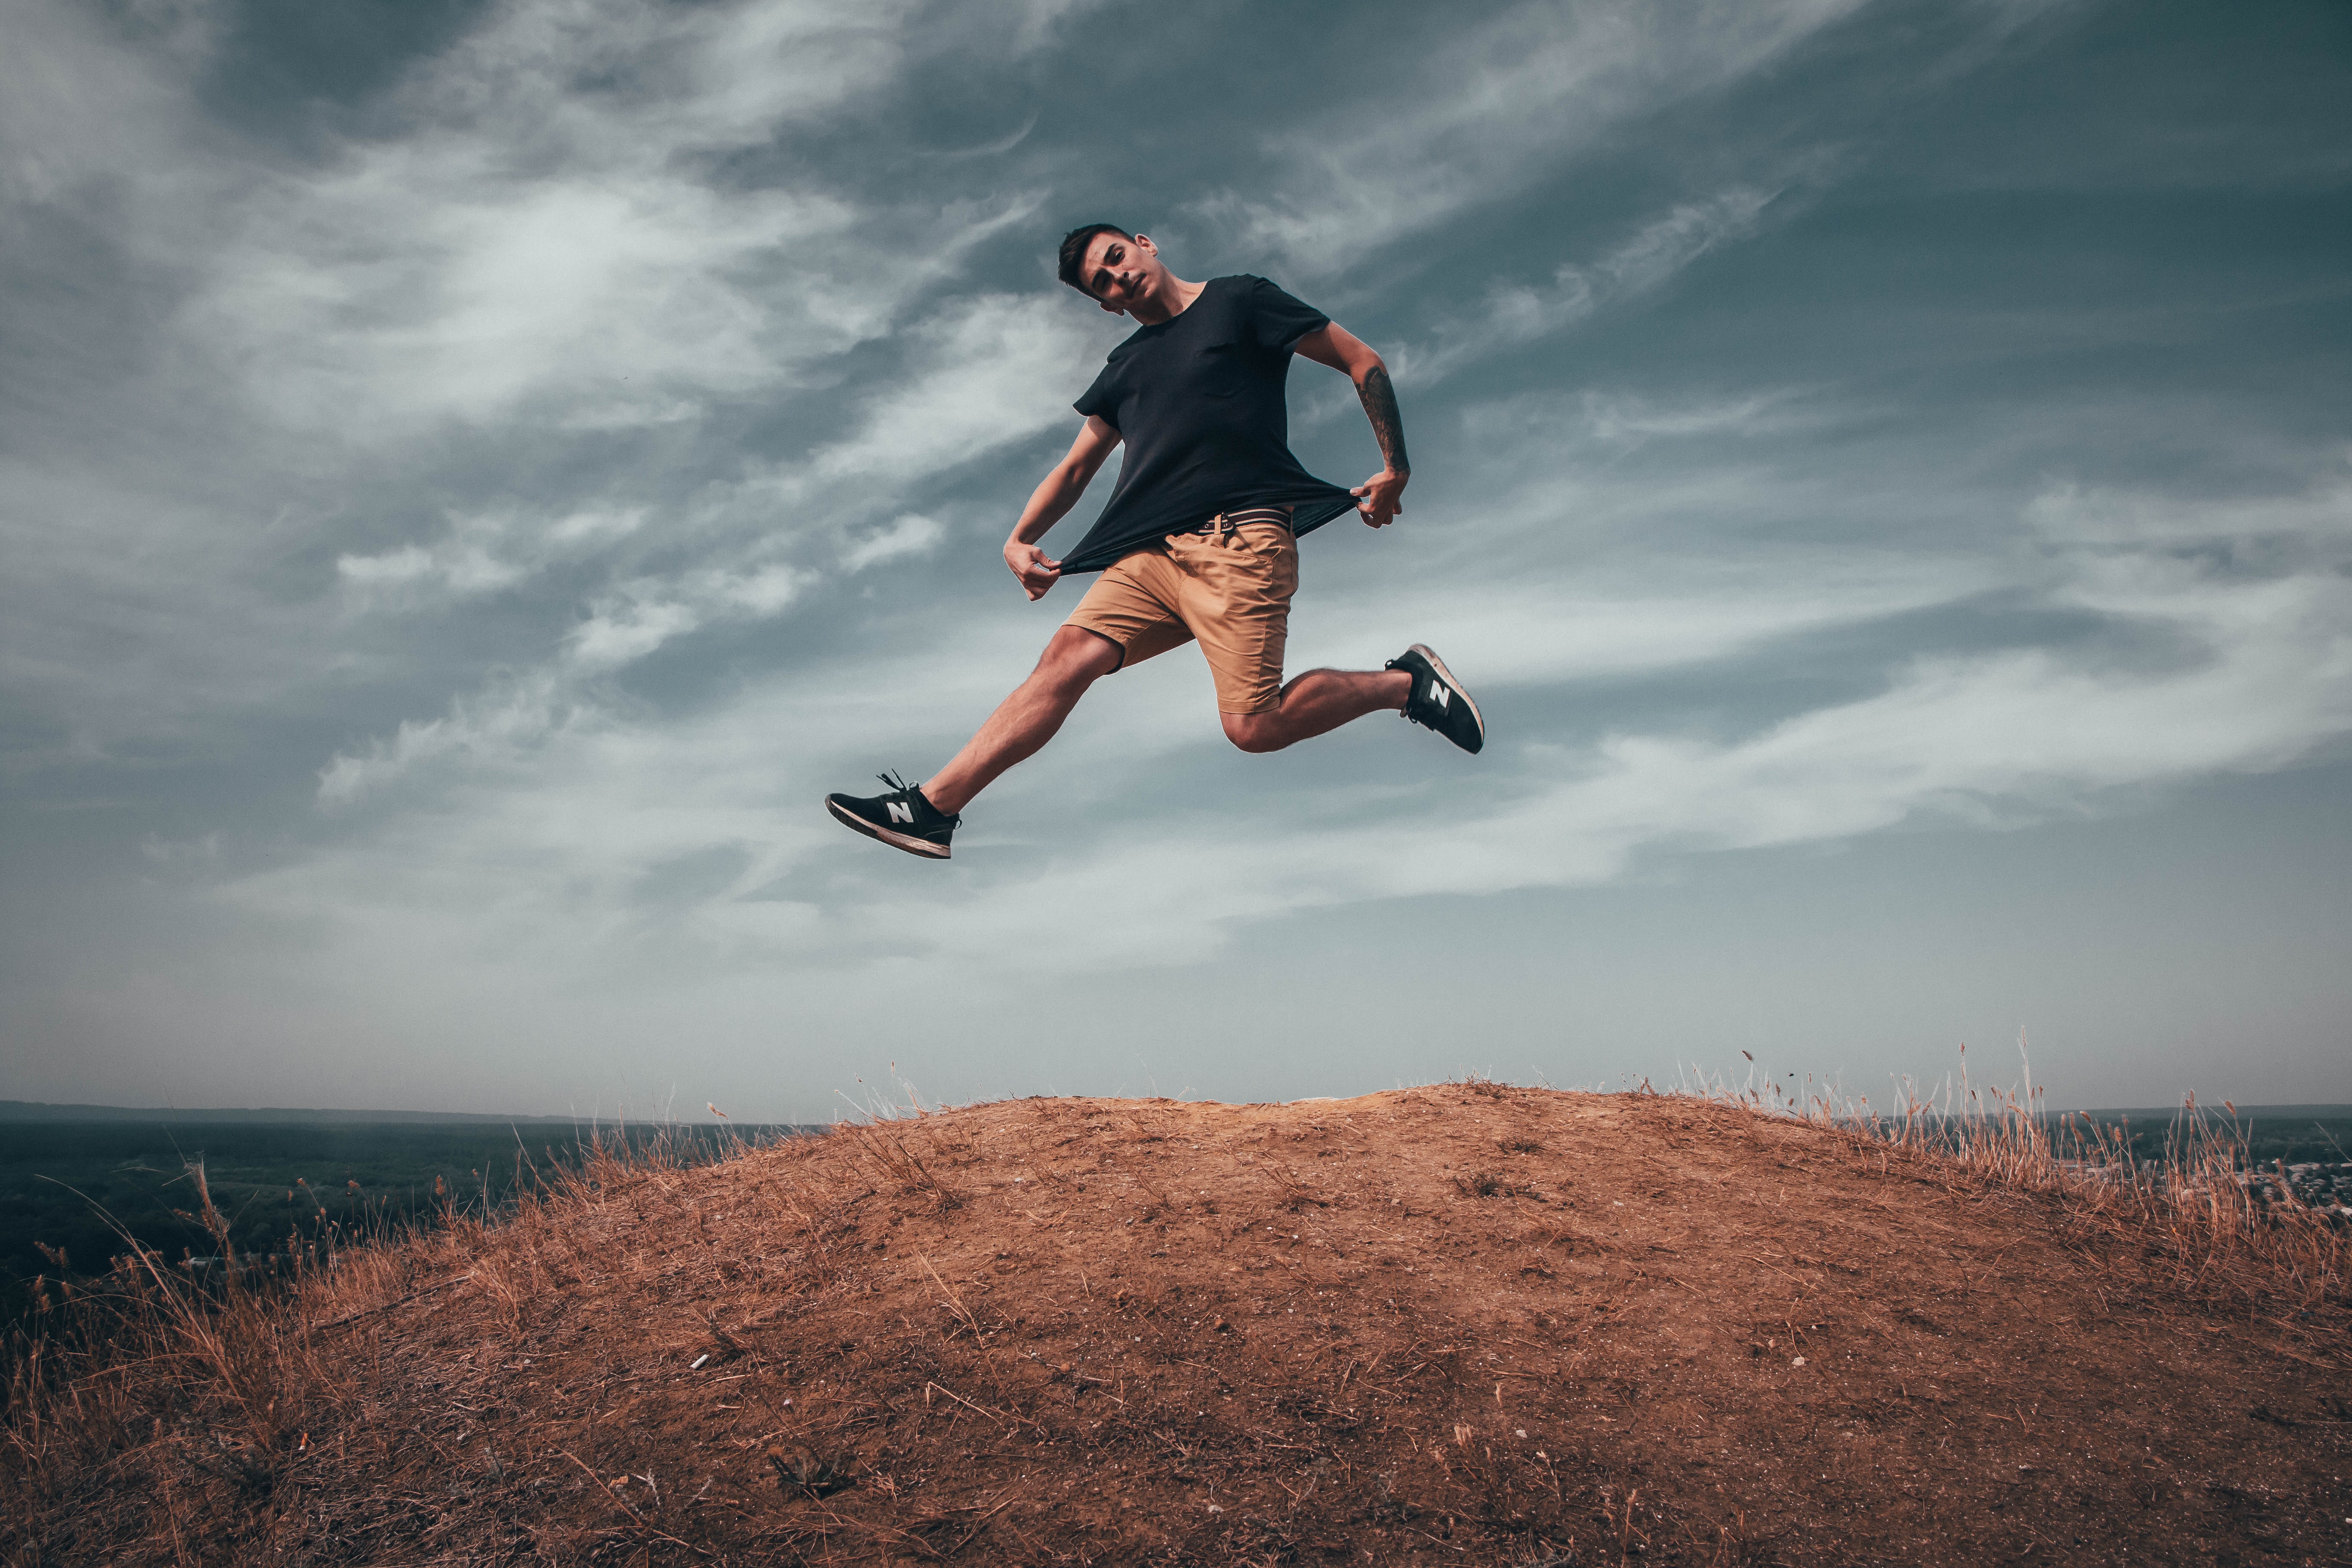
cloud, sky, jumping, photography, meteorological phenomenon, fun, water, extreme sport, vacation, tree, recreation, landscape, physical exercise